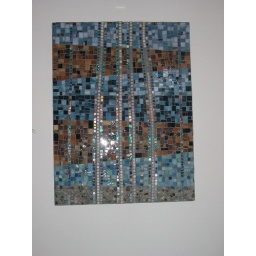
wall hanging in blue & brown